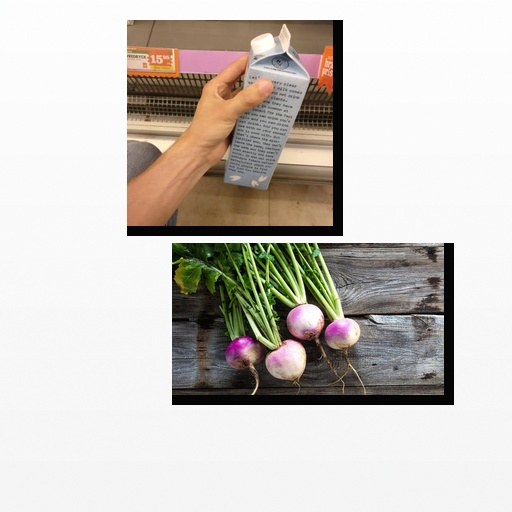
Food items: turnip, oat_milk